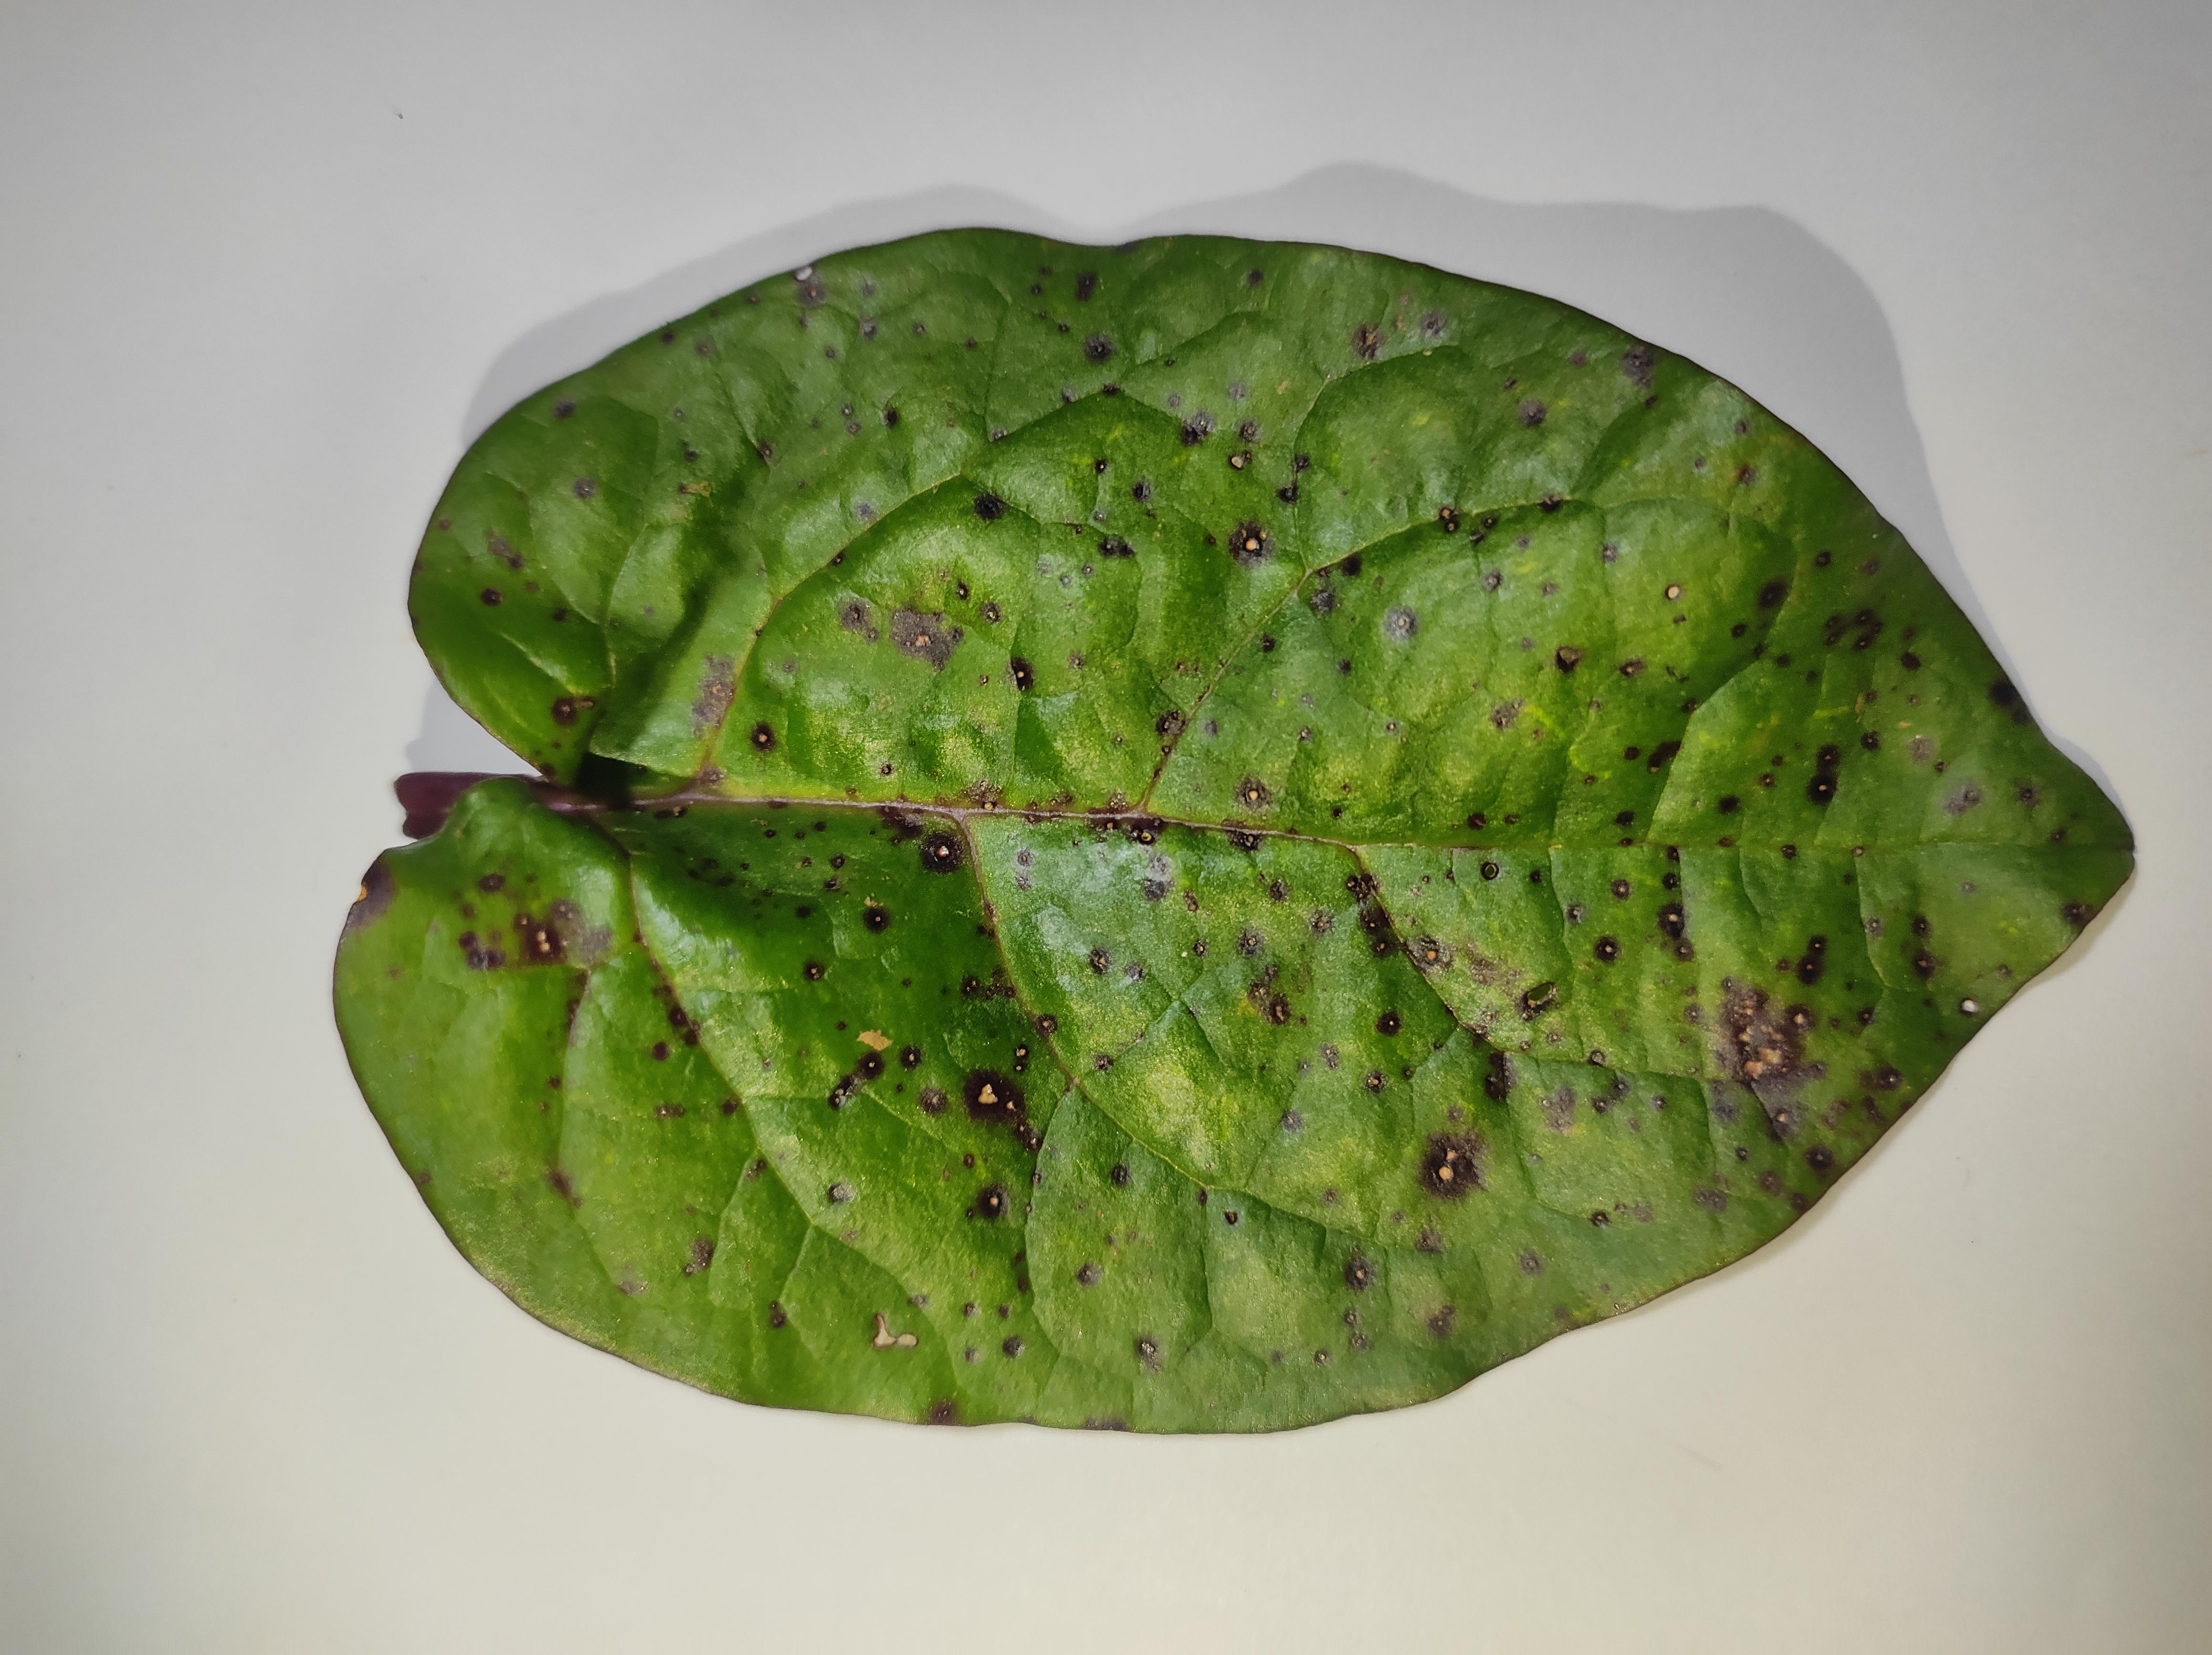
Label: anthracnose_leaf_spot